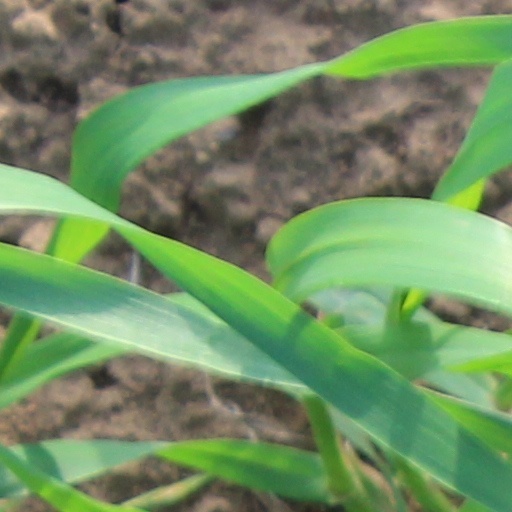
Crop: wheat